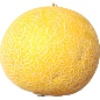
Label: Cantaloupe 1